Supermarine Commercial Amphibian

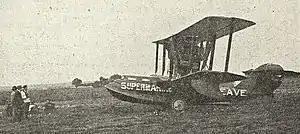

The Supermarine Commercial Amphibian (originally named the Supermarine Amphibian, later designated N147 by the British Air Ministry) was a passenger-carrying flying boat. The first aircraft to be designed by Supermarine's Reginald Mitchell, it was built at the company's works at Woolston, Southampton, for an Air Ministry competition that took place during September 1920. Based on the Supermarine Channel, the Amphibian was a biplane flying boat with a single engine, a wooden hull, unequal wingspans and a Rolls-Royce Eagle engine. The pilot sat in an open cockpit behind two passengers.